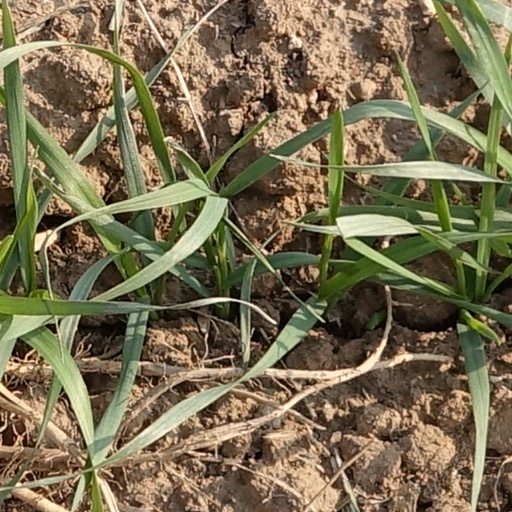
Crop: wheat